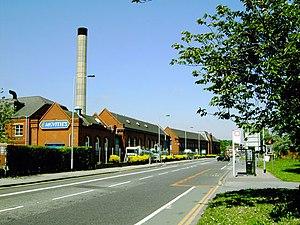
McVitie's est une marque anglo-saxonne de biscuits appartenant à United Biscuits.